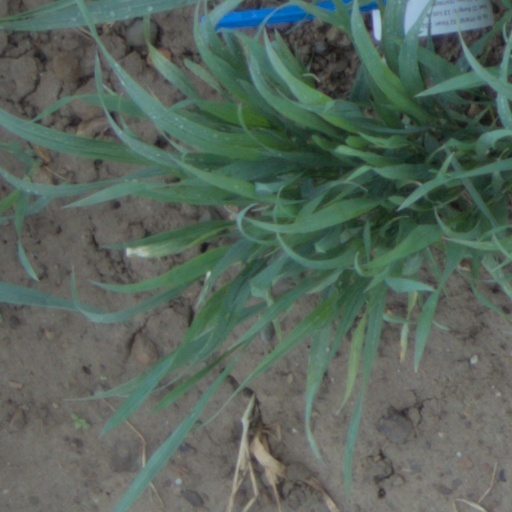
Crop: wheat